Christian I of Denmark

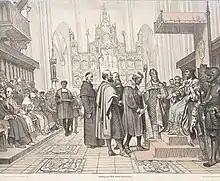
Rendition of Christian I establishing the University of Copenhagen.

Meanwhile, Sweden had on 20 June 1448 elected Karl Knutsson Bonde as king. Norway was now faced with the choice between a union with Denmark or Sweden, or electing a separate king. The latter option was quickly discarded, and a power-struggle ensued between the supporters of Christian of Denmark and Karl of Sweden. The Norwegian Council of the Realm was divided. In February 1449, a part of the Council declared in favour of Karl as king, but on 15 June the same year, a different group of councillors paid homage to Christian. On 20 November, Karl was crowned king of Norway in Trondheim.